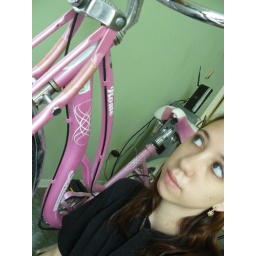
Two of my favorite things in my living room: Roxie, my pink bike, and my minty green walls. :]